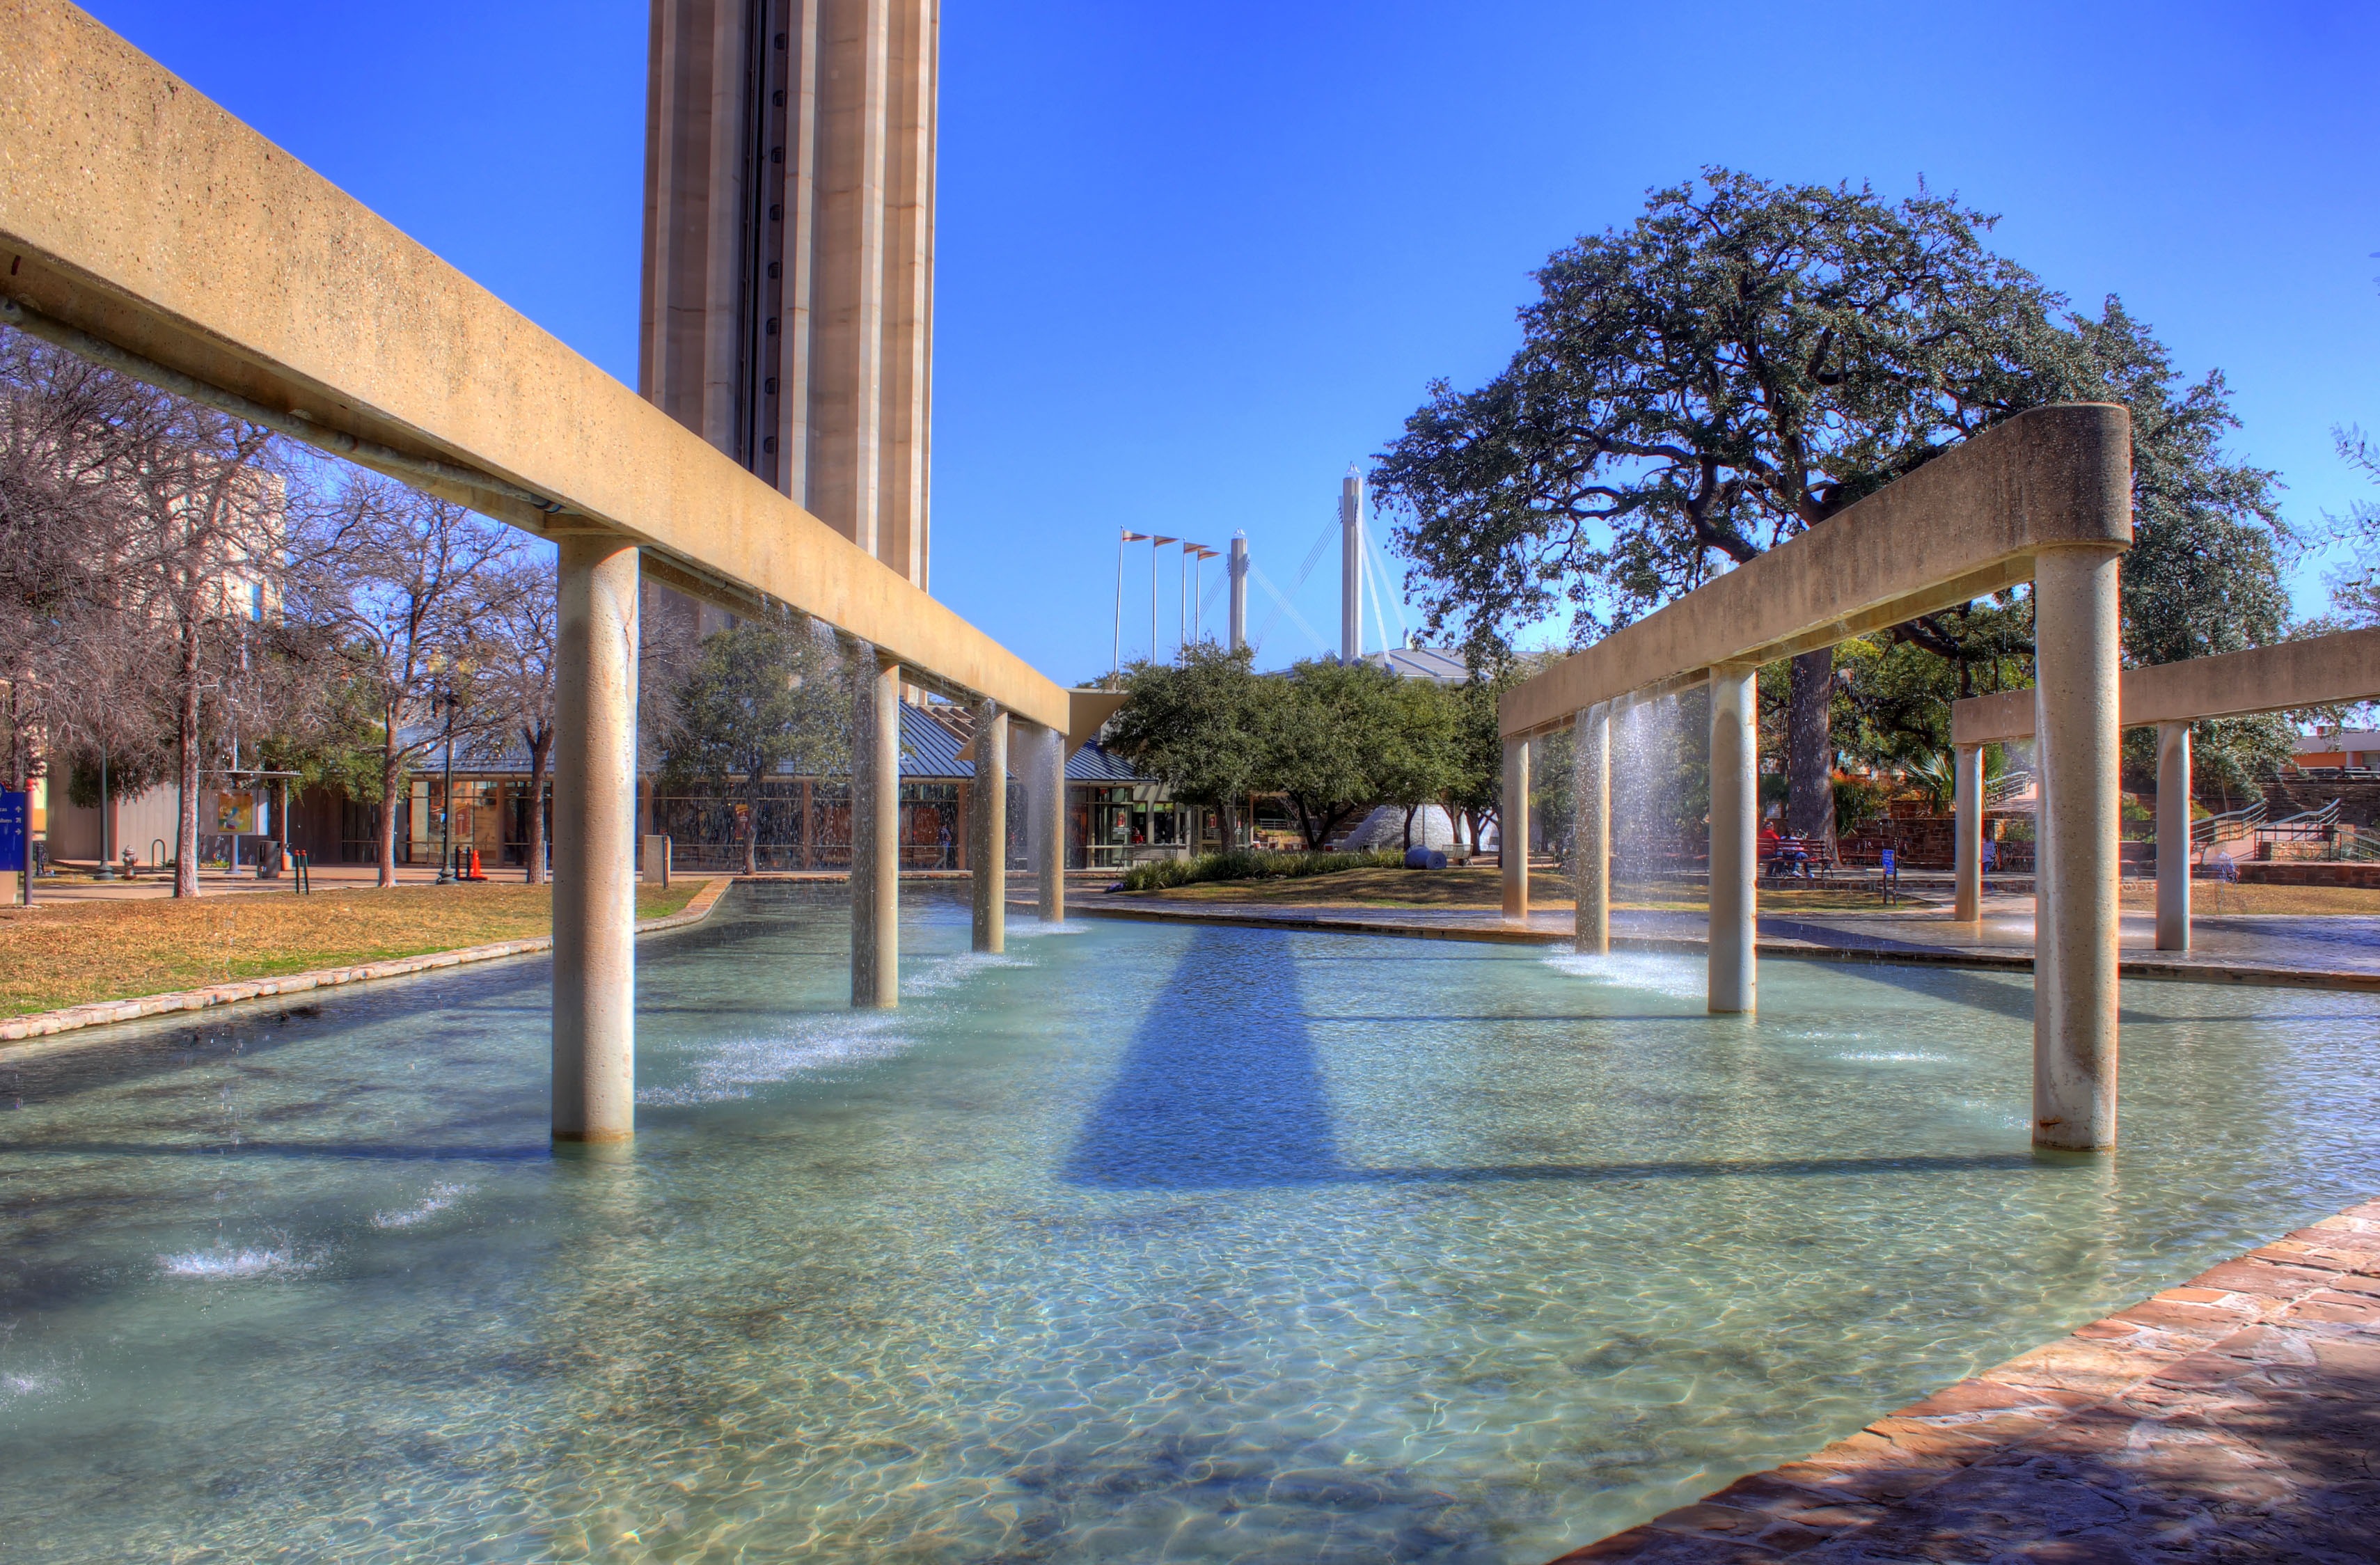
water, creative, architecture, structure, bridge, city, home, stone, walkway, vacation, park, artistic, usa, landmark, attraction, water fountain, artwork, creativity, design, fountain, estate, texas, stonework, destination, san antonio, urban area, tower of the americas